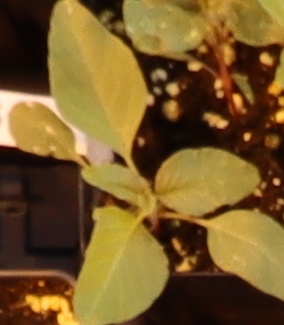
Label: Redroot Pigweed